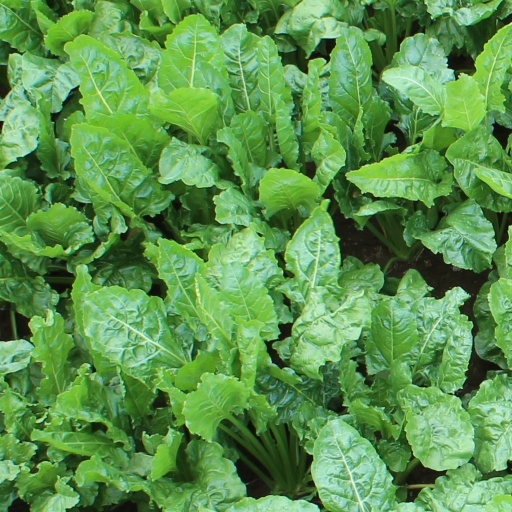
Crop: sugar beet